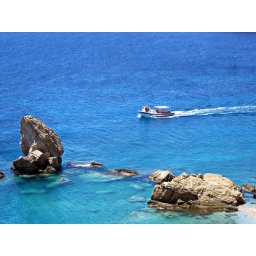
the boat near my &amp;quot;private&amp;quot; beach